Mitsutōge Station

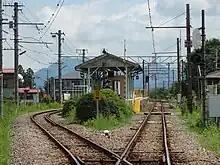
View of the platforms and tracks from the west, August 2009

The station is staffed and consists of an island platform serving two tracks, with the station building located on the south (down) side of the tracks. Passengers cross the track to the platform via a level crossing. It has a waiting room and toilet facilities. The station is attended.